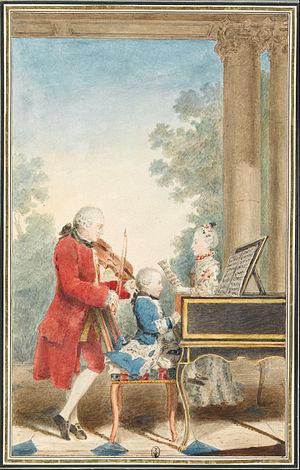
La musique de la période classique recouvre par convention la musique écrite entre la mort de Johann Sebastian Bach soit 1750 et le début de la période romantique, soit les années 1820. Par extension, on appelle « musique classique » toute la musique savante européenne, de la musique du Moyen Âge à la musique contemporaine. Il convient donc de bien dissocier la musique de style classique, d'avec la musique classique opposée à la musique populaire, en Occident ou ailleurs.
Wolfgang Amadeus Mozart ou Johannes Chrysostomus Wolfgangus Theophilus Mozart est un compositeur classique né à Salzbourg le 27 janvier 1756 et mort à Vienne le 5 décembre 1791.
La tournée européenne de la famille Mozart entre 1763 et 1766 est un voyage dans les capitales et grandes villes de l'Europe occidentale, réalisé par Leopold Mozart, son épouse, Anna Maria et leurs enfants doués en musique Maria Anna et Wolfgang Amadeus. Leopold était musicien à la cour du Prince-archevêque de Salzbourg et, en 1763, occupait le poste de maître de chapelle. Il obtint une autorisation d'absence prolongée afin de faire connaître en Europe le talent précoce de ses enfants, alors âgés respectivement de onze et sept ans.